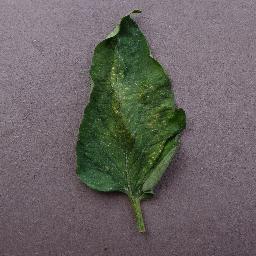
Label: Tomato___Spider_mites Two-spotted_spider_mite